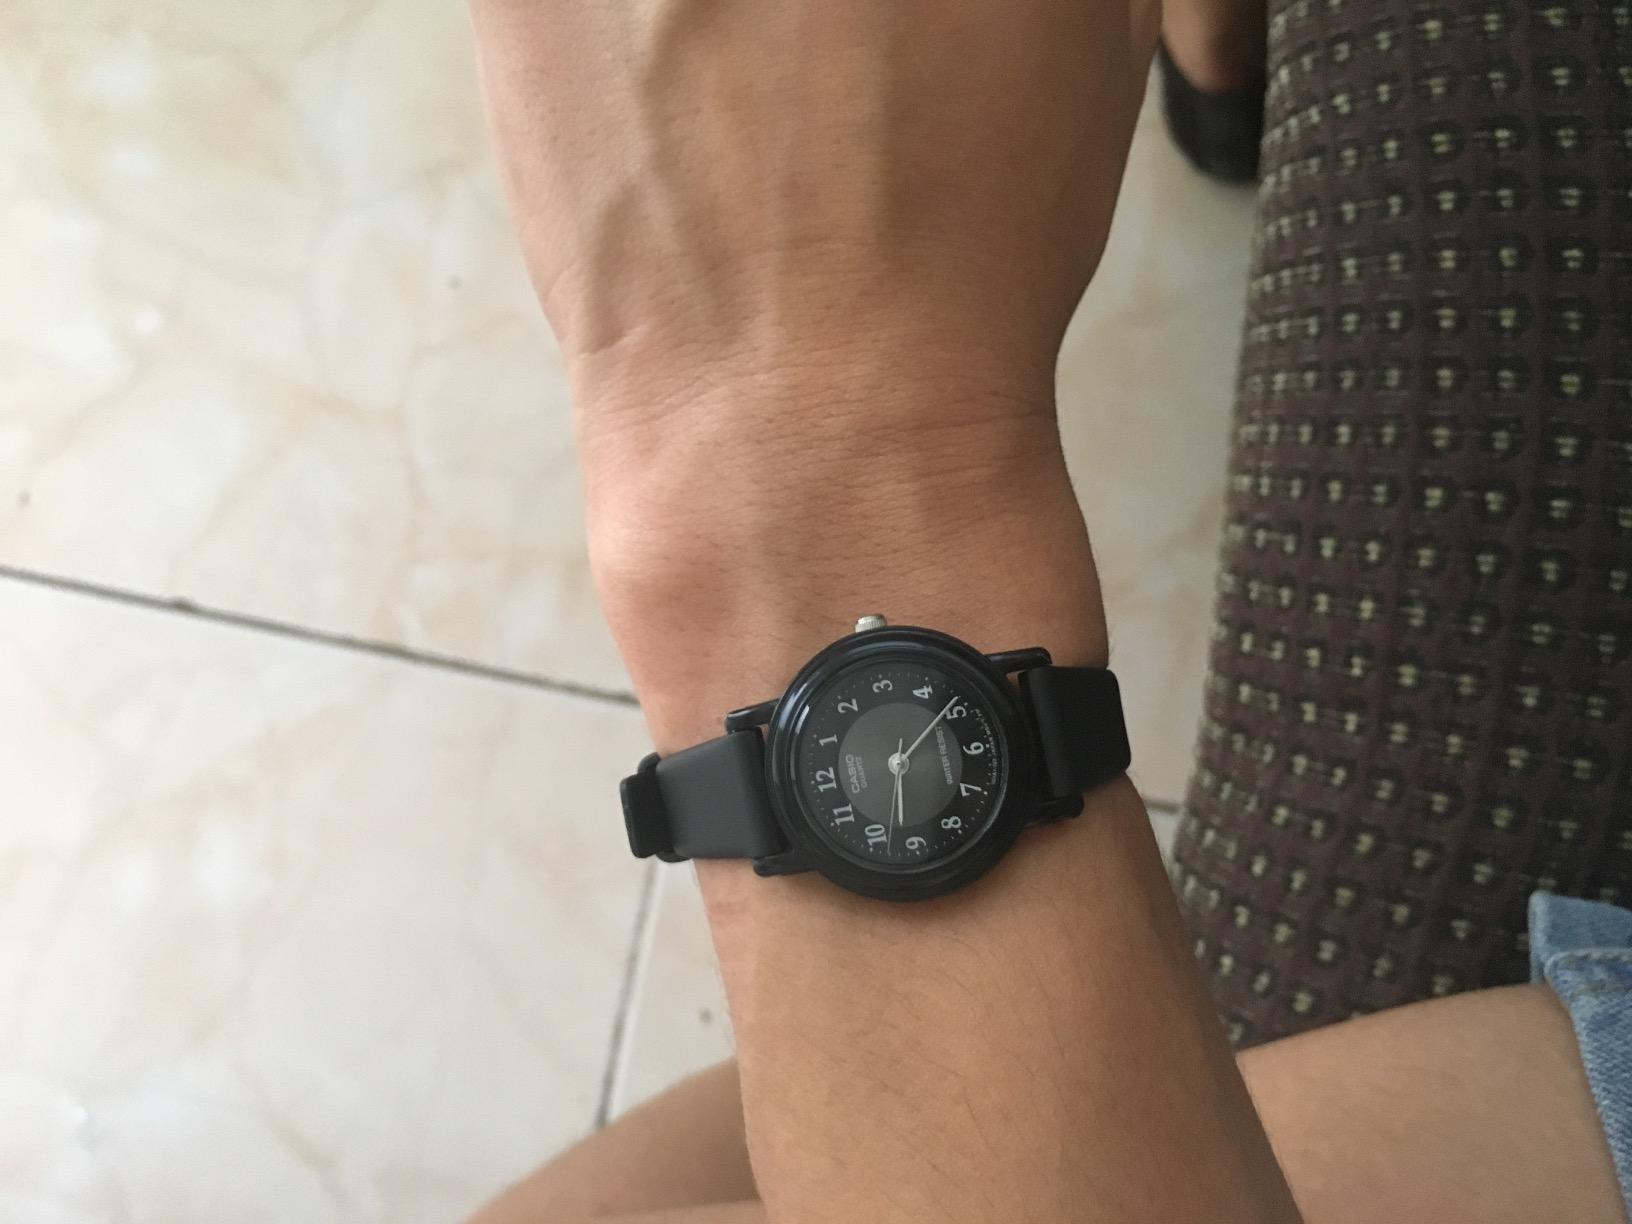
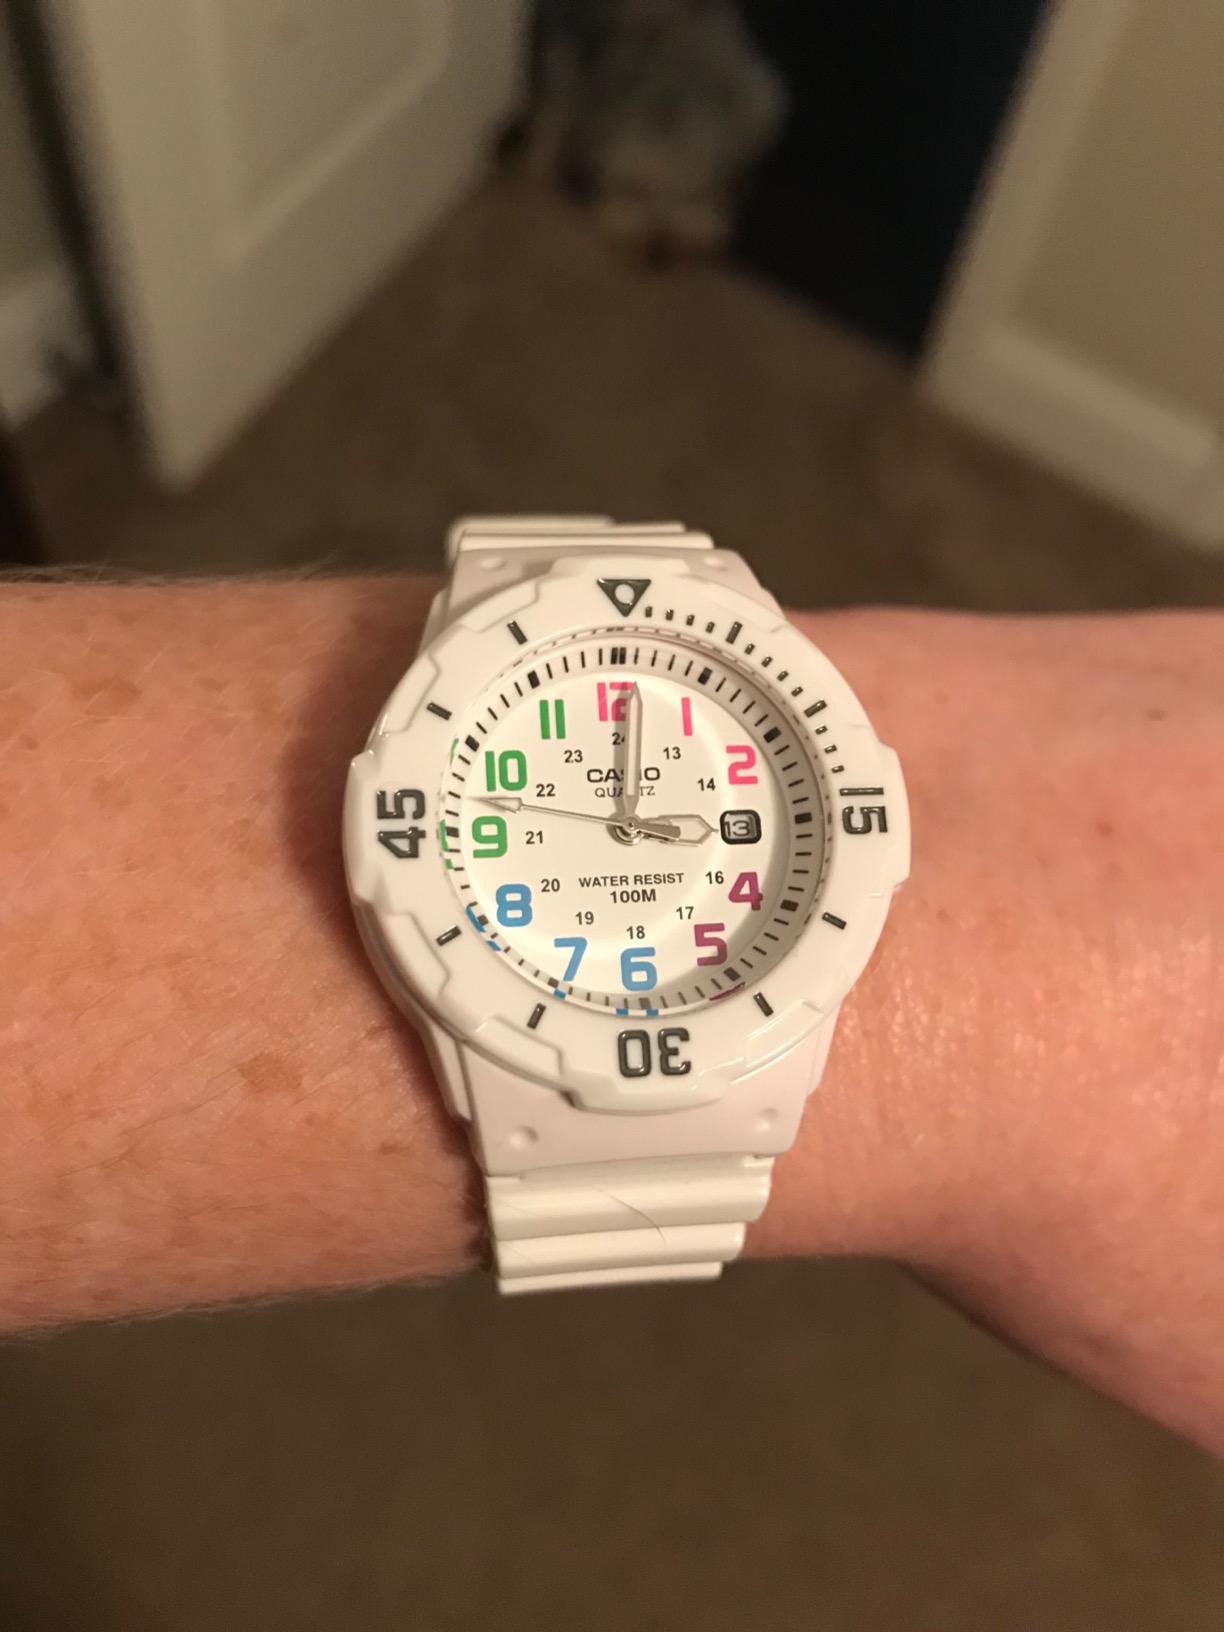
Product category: accessories_watch
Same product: no